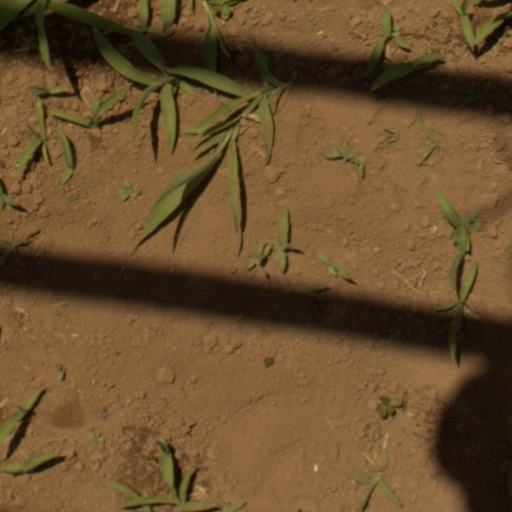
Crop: Jerusalem artichoke